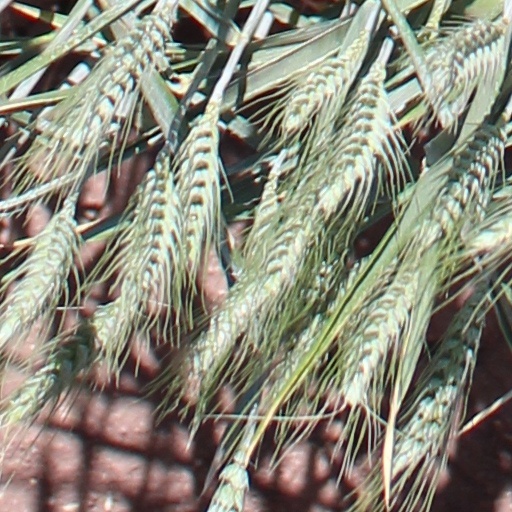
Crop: wheat